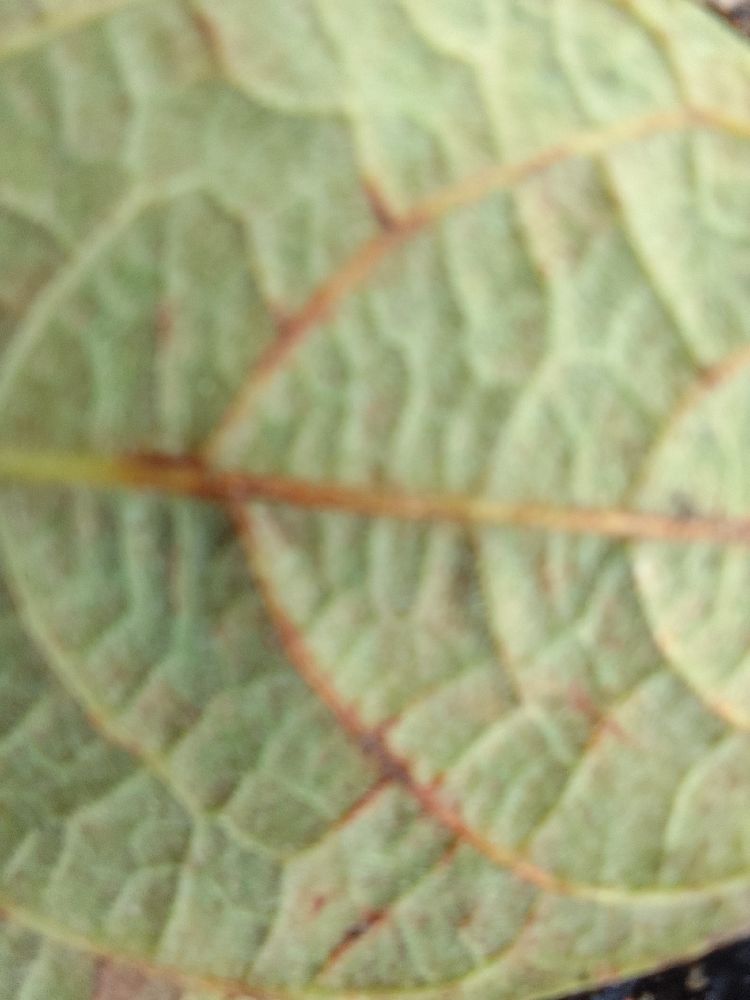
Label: anthracnose